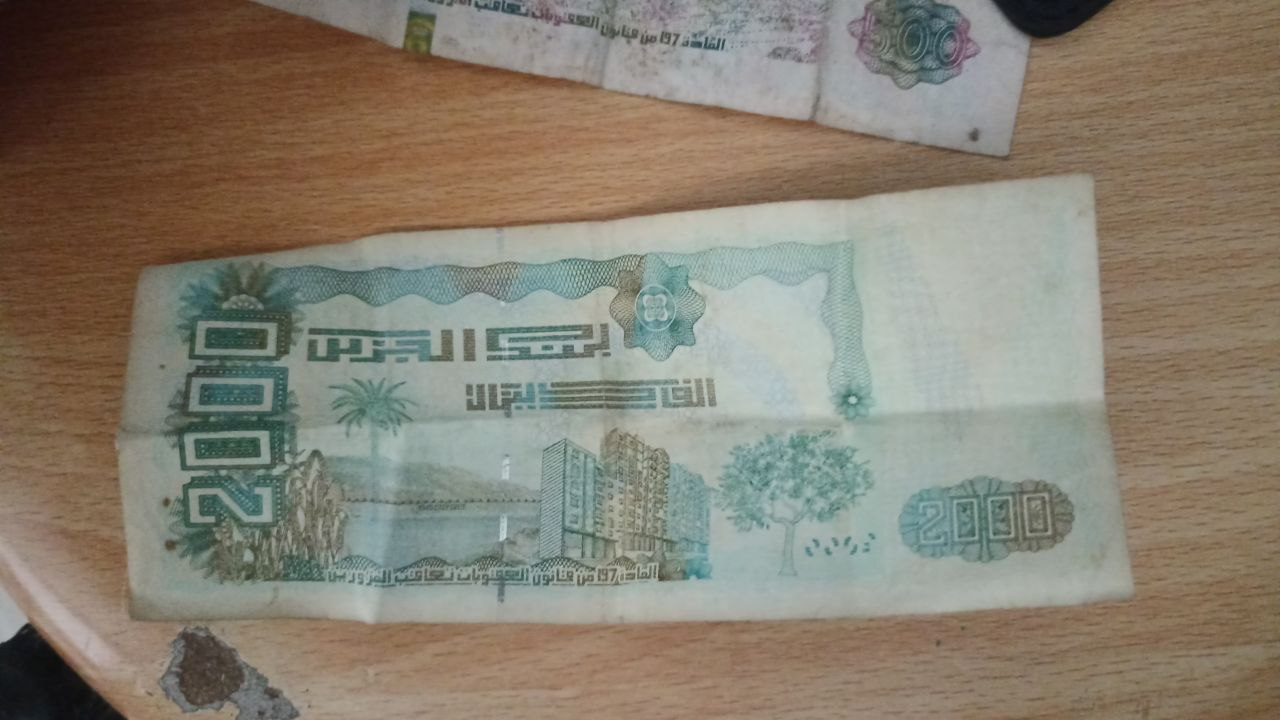
Denomination: 2000DZD